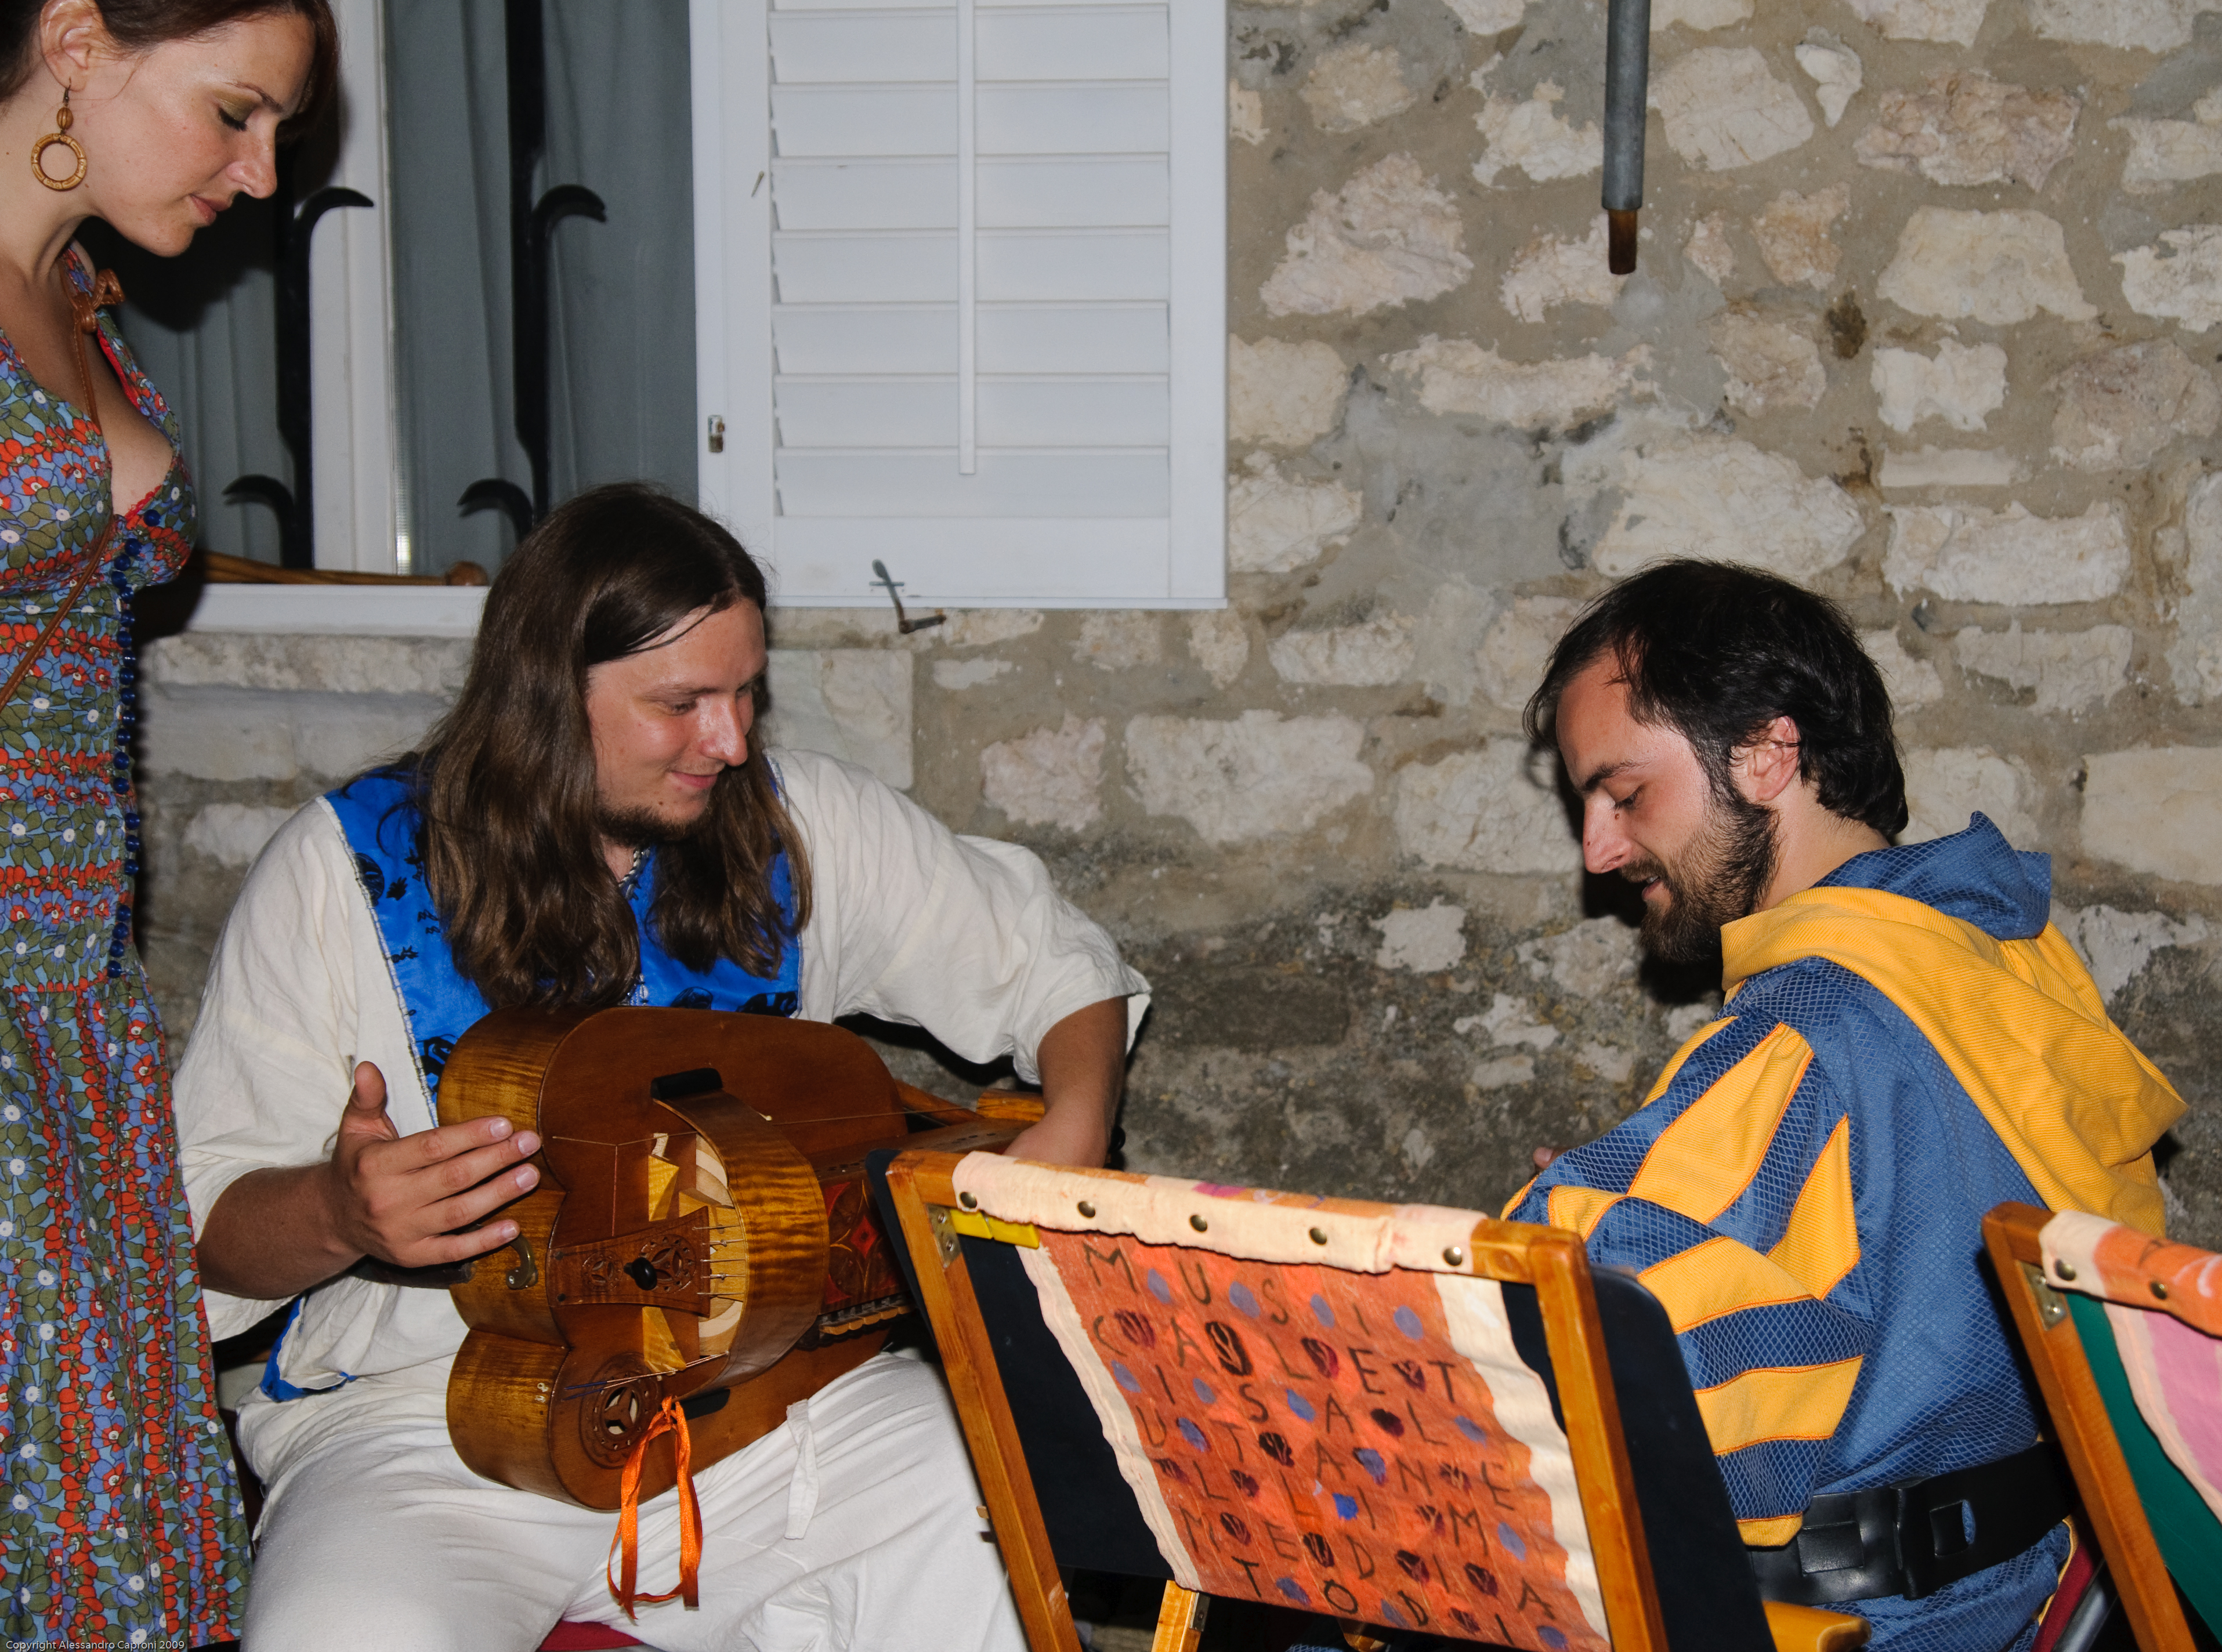
people, nikon, drum, musical instrument, croatia, tradition, hvratska, rab, d300